Northern Arizona Lumberjacks

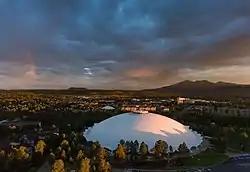
Walkup Skydome, home to the football team

The team competes in the NCAA Division I Football Championship Subdivision (FCS). The school's first football team was fielded in 1915. The team plays its home games at the 17,500 seat Walkup Skydome. They are head coached by Chris Ball.